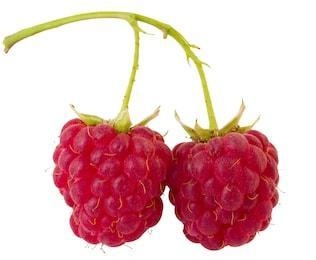
Label: raspberry